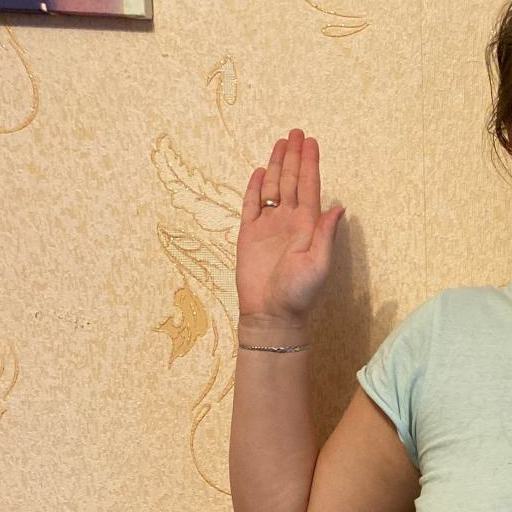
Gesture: stop